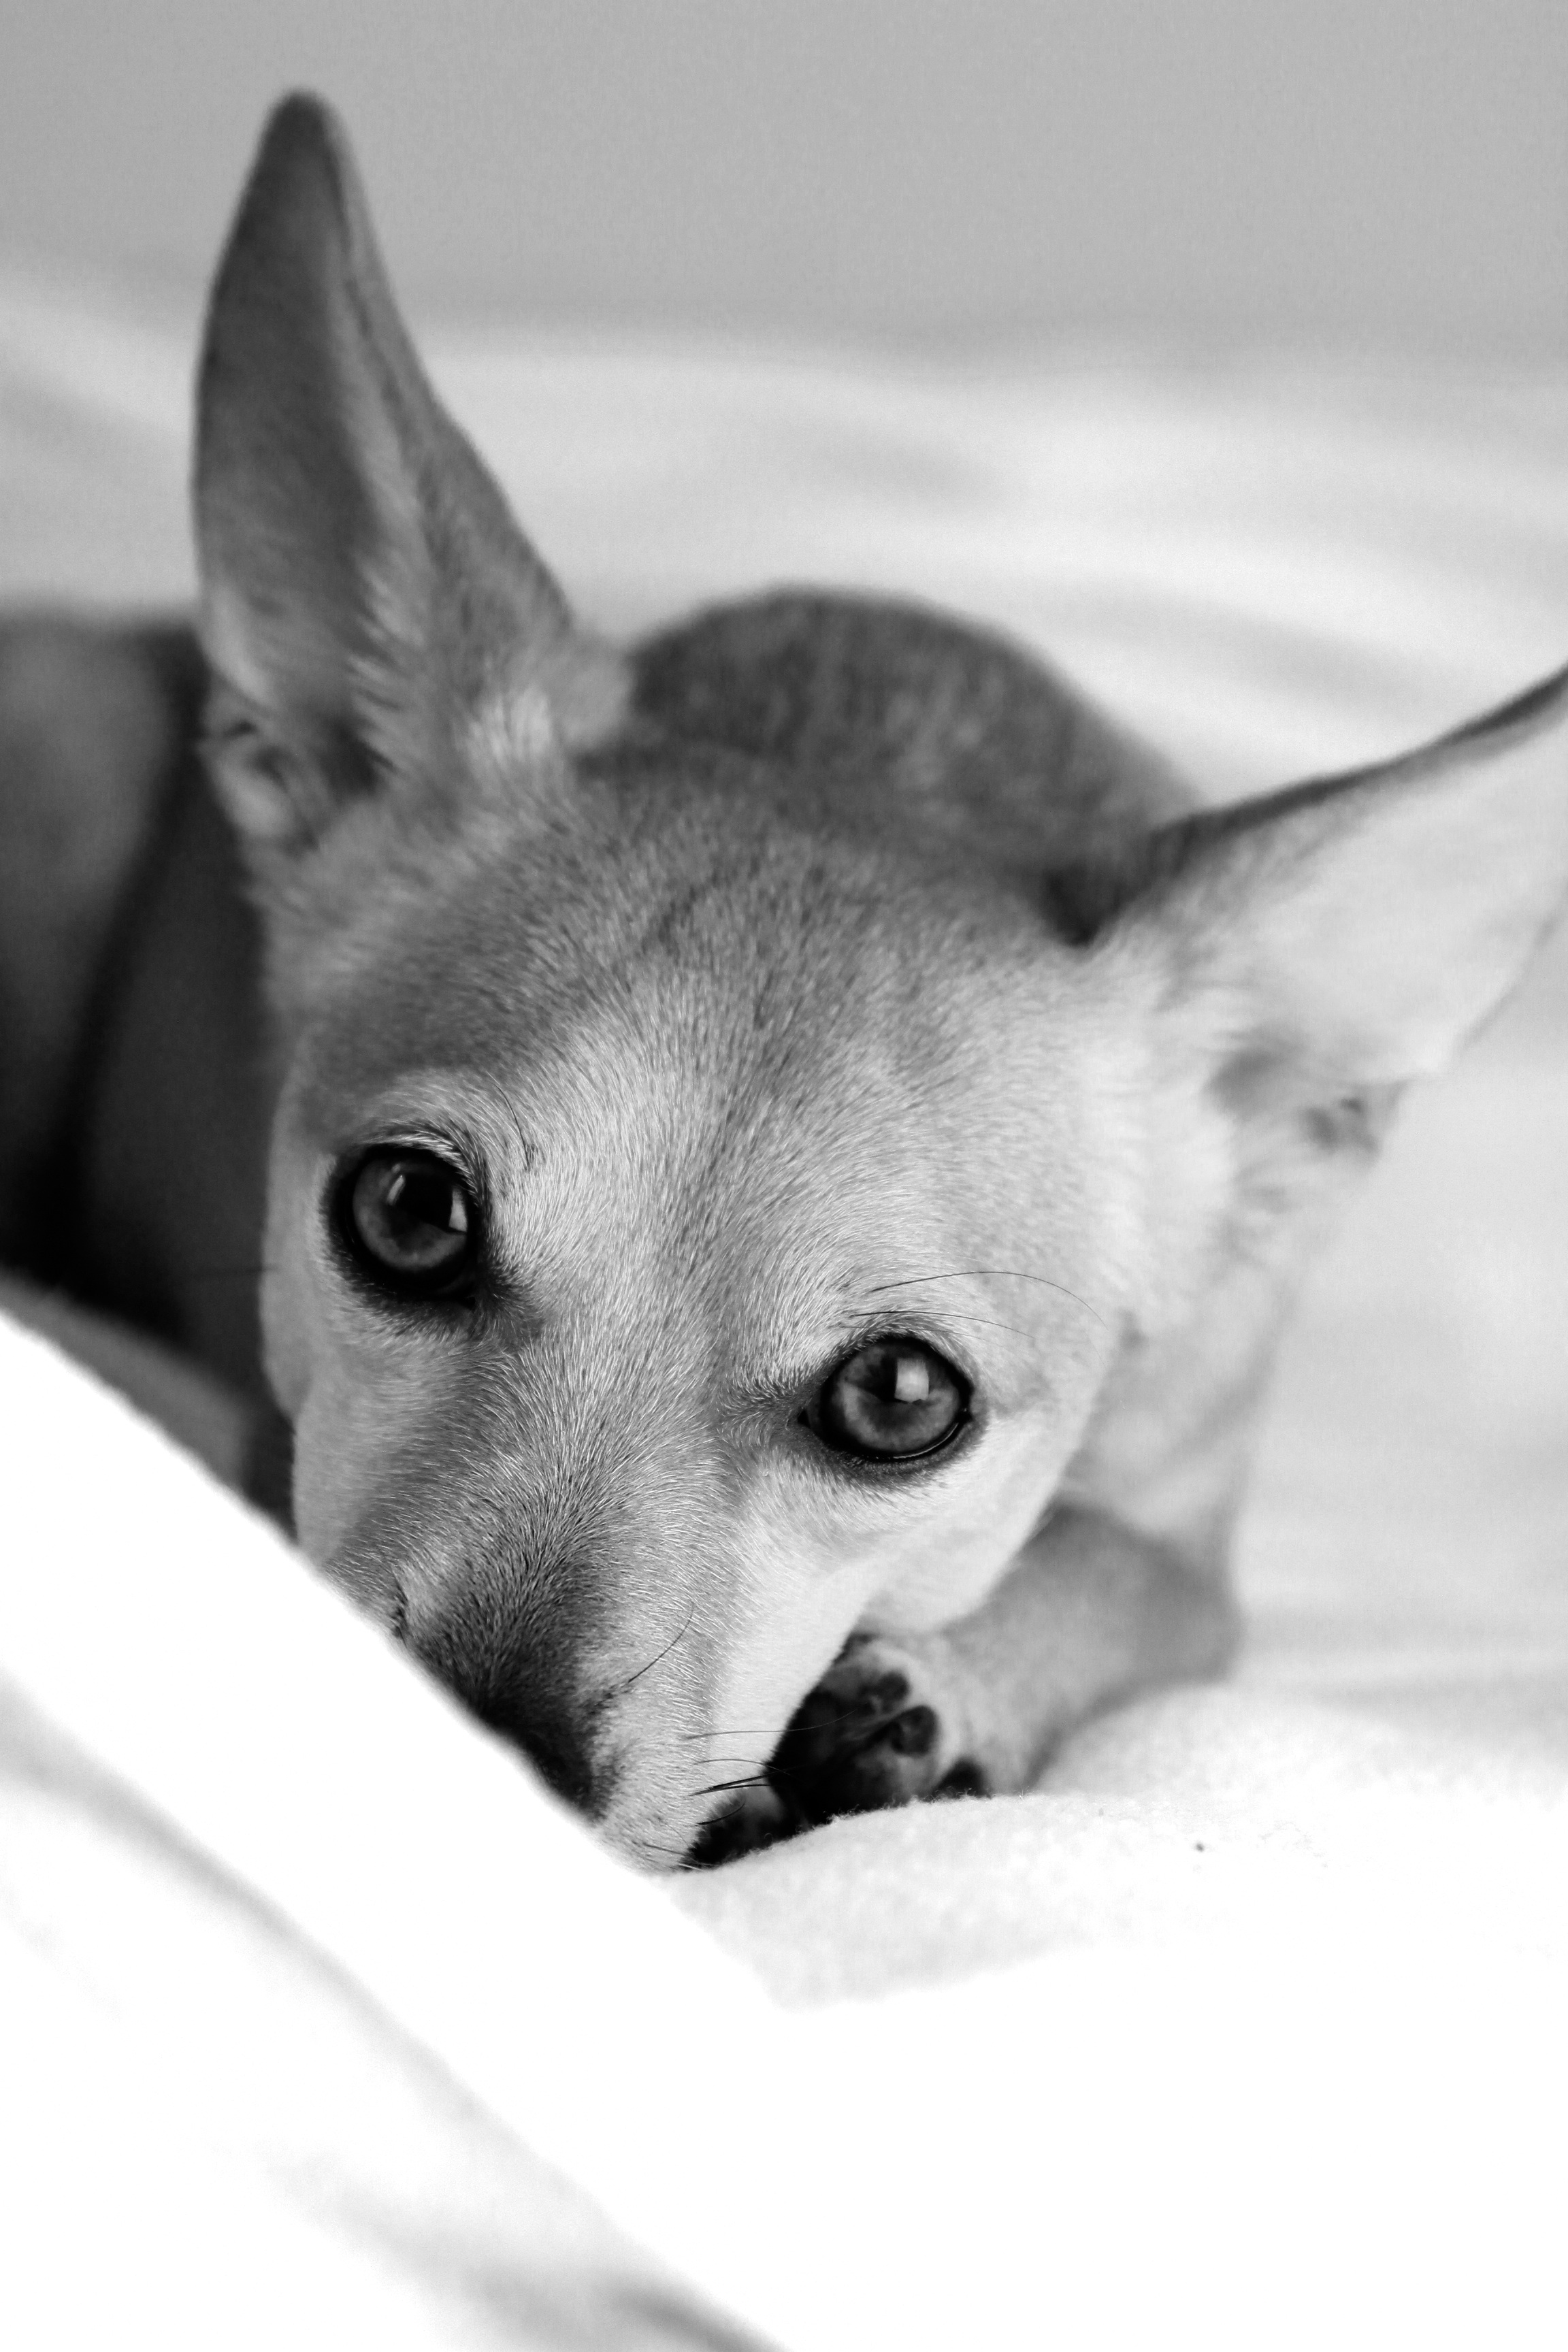
nature, black and white, puppy, dog, animal, cute, pet, mammal, rest, ear, monochrome, black white, pets, hairy, vertebrate, dog breed, doggy, loyalty, four legged, eb, is watching, monochrome photography, dog like mammal